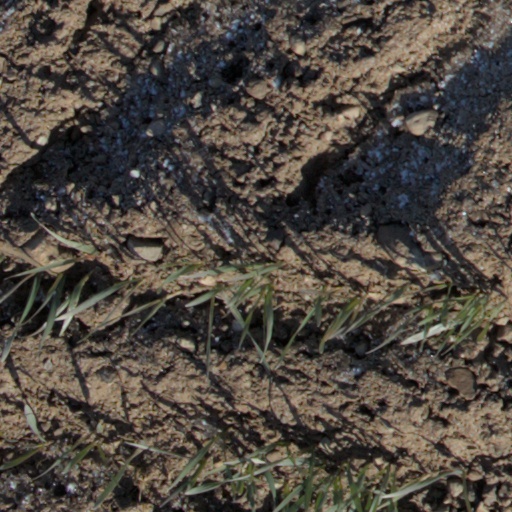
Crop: wheat